Basdeo Panday

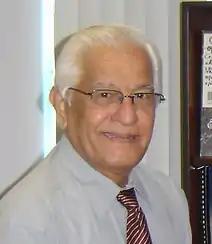
Panday in 2008

Basdeo Panday (25 May 1933 – 1 January 2024) was a Trinidadian statesman, lawyer, politician, trade unionist, economist, and actor, who served as the fifth prime minister of Trinidad and Tobago from 1995 to 2001. He was the first Indo-Trinidadian, along with being the first Hindu, to hold the office of prime minister.